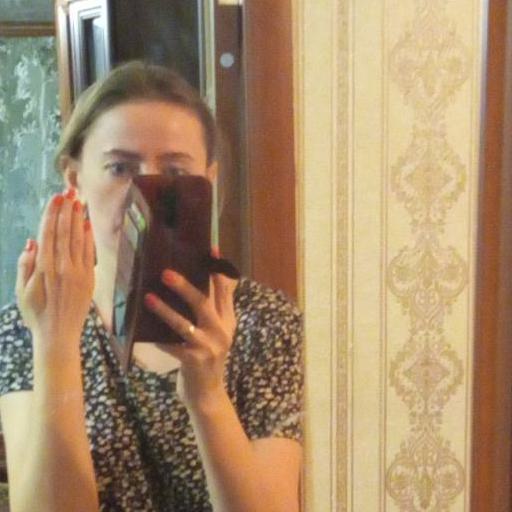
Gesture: no_gesture